Floor van den Brandt

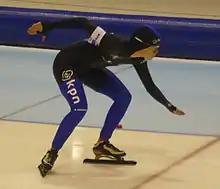

Floor van den Brandt (born 23 November 1990) is a Dutch speed skater who is specialized in the sprint distances.